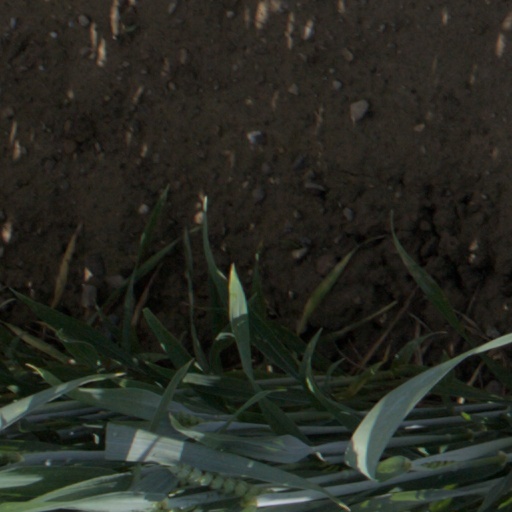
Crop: wheat